Flight commander

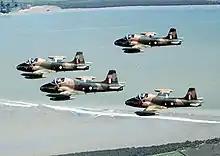
The lefthand airplane in this formation is in the flight commander position.

A flight commander is the leader of a constituent portion of an aerial squadron in aerial operations, often into combat. That constituent portion is known as a flight, and usually contains six or fewer aircraft, with three or four being a common number. The tactical need for commonality in performance characteristics of aircraft usually insures that all aircraft under a flight commander's command and control in air operations are the same or very similar types.